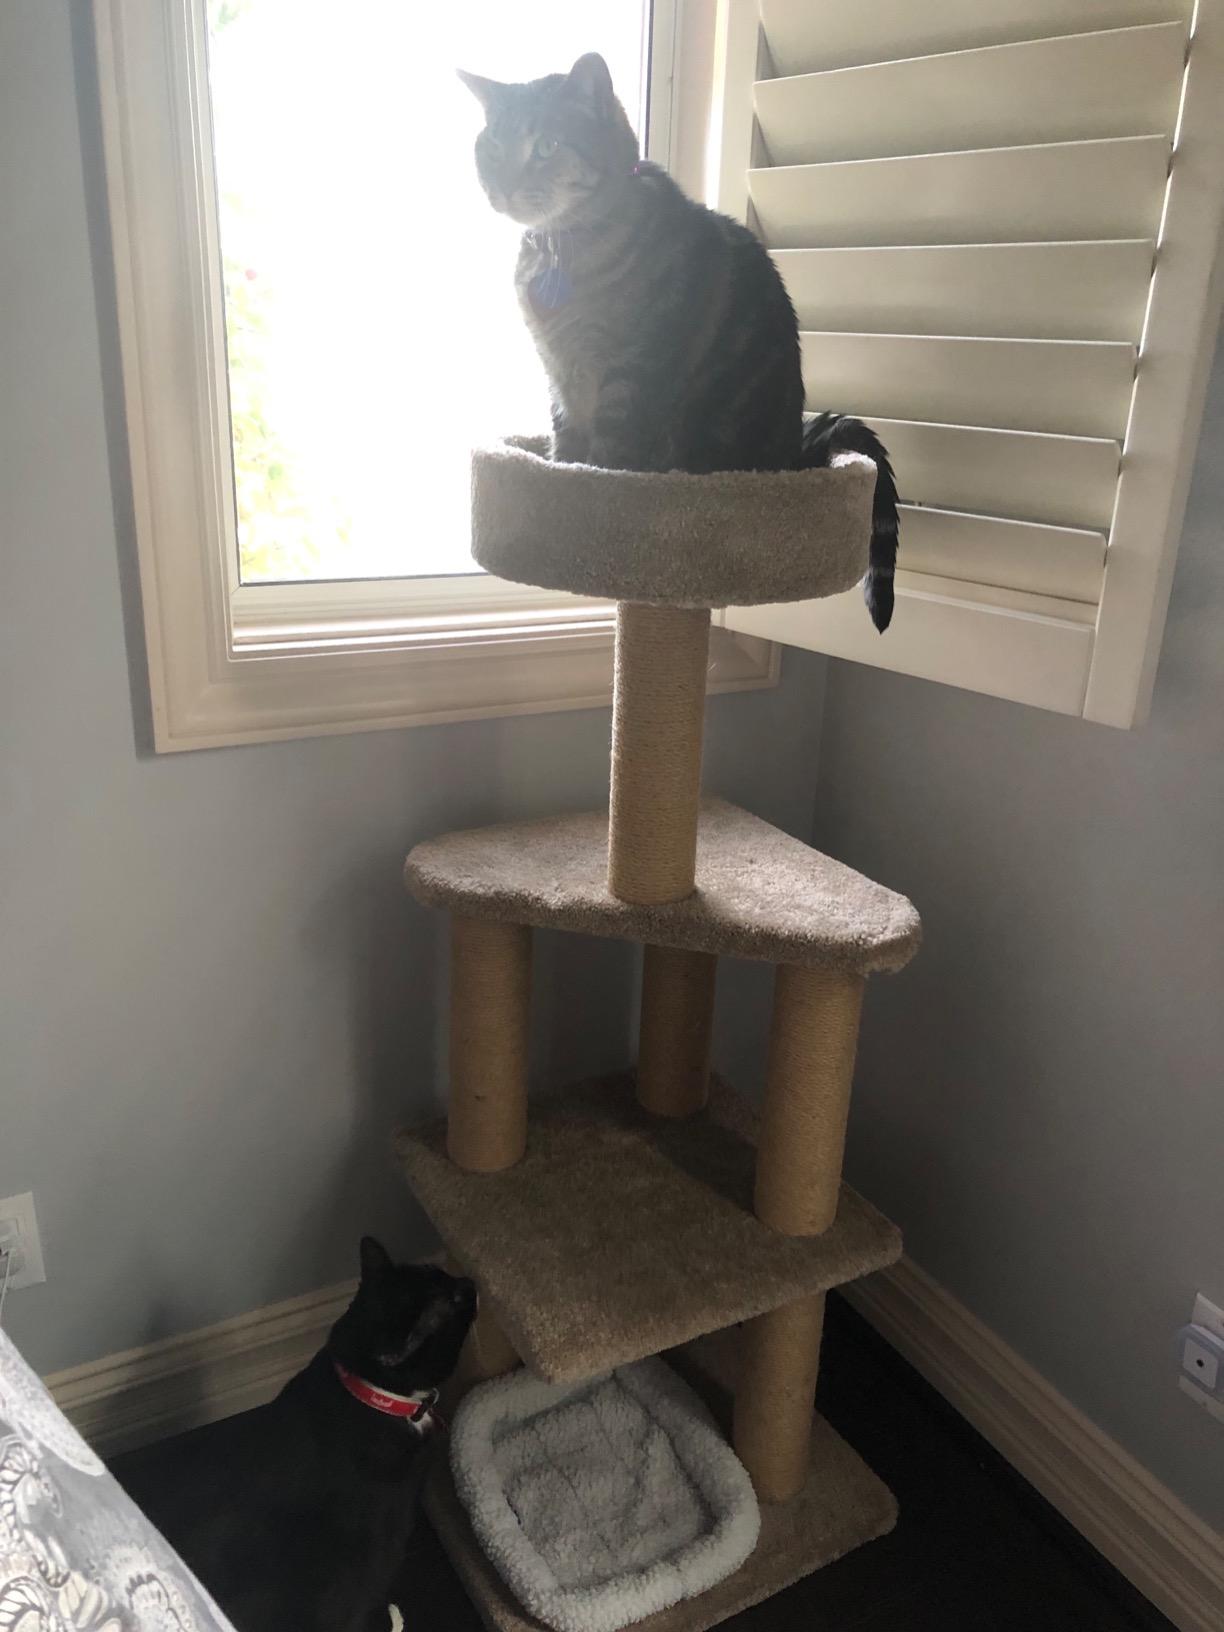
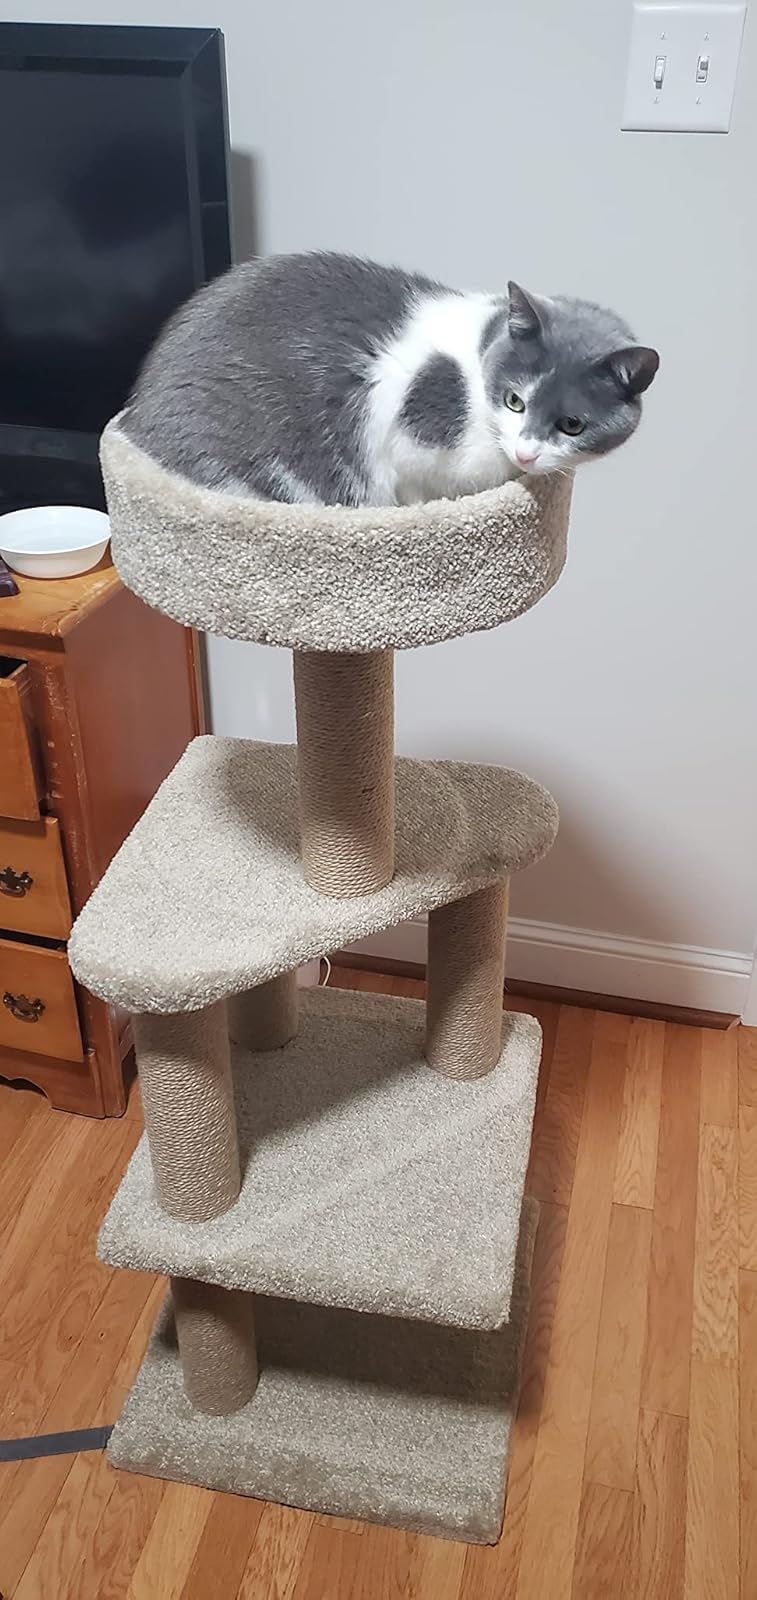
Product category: items_cat tree
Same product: yes